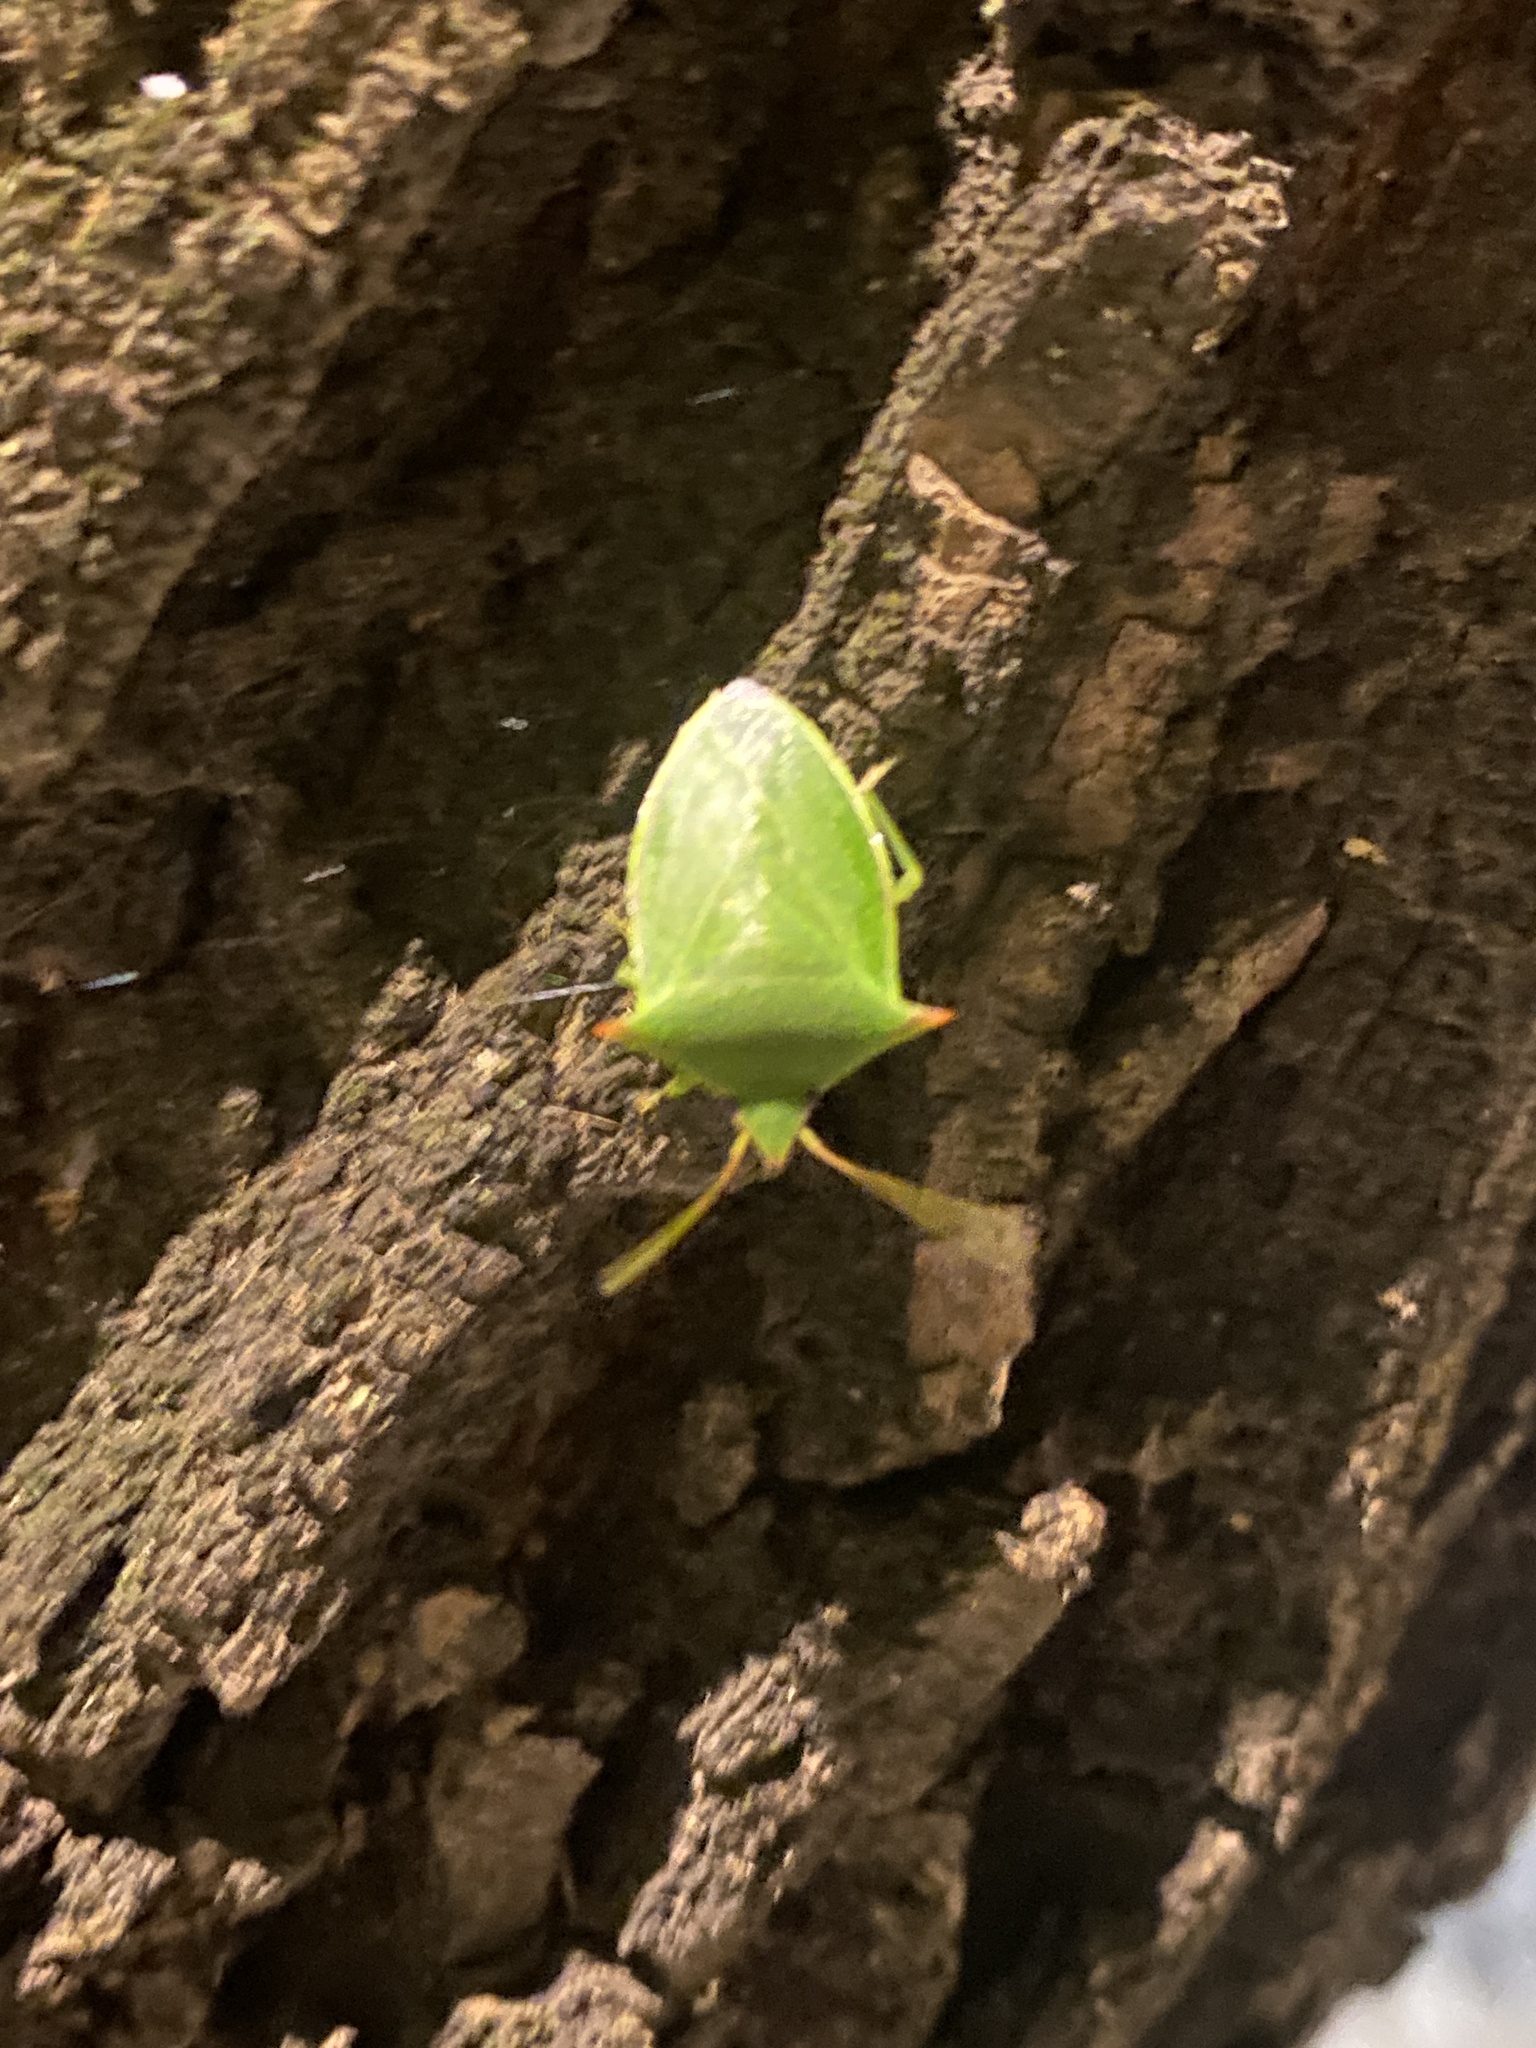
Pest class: stink_bug